You Resemble Me

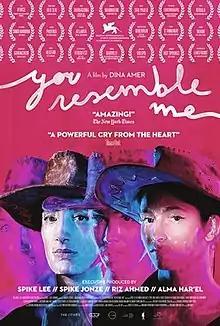
Theatrical release poster

You Resemble Me is a 2021 internationally co-produced drama film, directed by Dina Amer in her directorial debut, from a screenplay by Amer and Omar Mullick. It stars Lorenza Grimaudo, Ilonna Grimaudo, Mouna Soualem, Sabrina Ouazani, Dina Amer, Alexandre Gonin, Grégoire Colin and Zinedine Soualem. Spike Lee, Spike Jonze, Riz Ahmed, Alma Har'el, and Claire Denis serve as executive producers on the film.